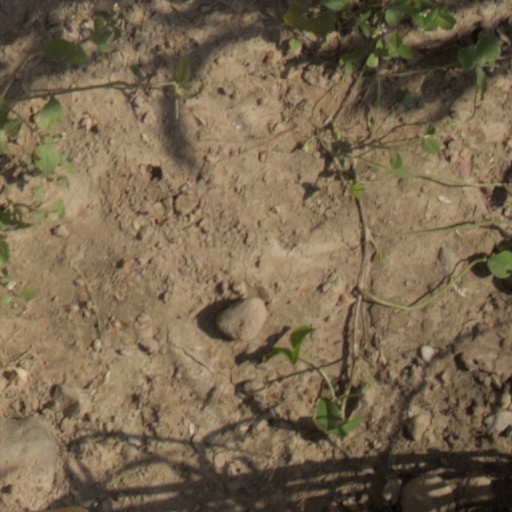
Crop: wheat